Macromolecular assembly

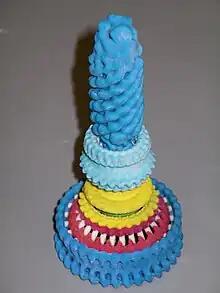
3D printed model of the structure of a bacterial flagellum "motor" and partial rod structure of a "Salmonella" species. Bottom to top: dark blue, repeating FliM and FliN, motor/switch proteins; red, FliG motor/switch proteins; yellow, FliF transmembrane coupling proteins; light blue, L and P ring proteins; and (at top), dark blue, the cap, hook-filament junction, hook, and rod proteins.

A biomolecular complex, also called a biomacromolecular complex, is any biological complex made of more than one biopolymer (protein, RNA, DNA,